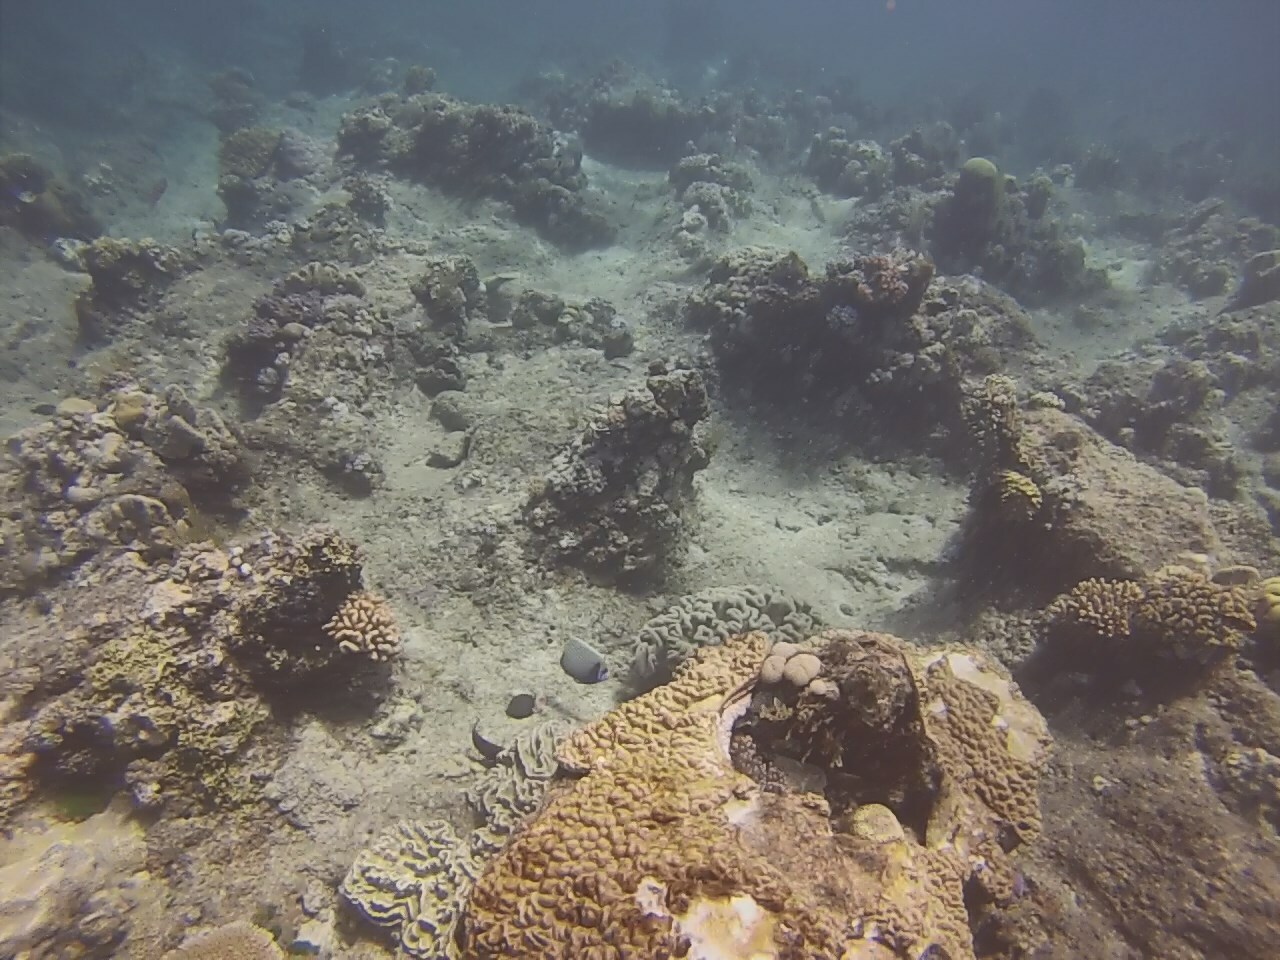
Pomacanthus imperator (Emperor Angelfish)